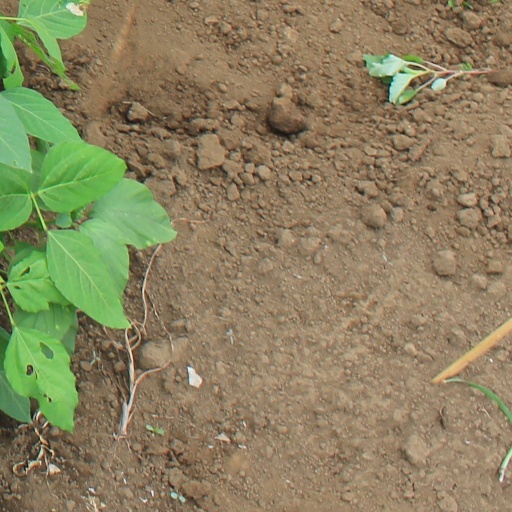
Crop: soybean